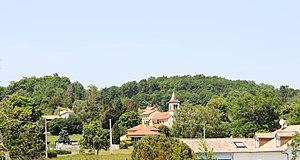
Louit (Hautes-Pyrénées)
Louit est une commune française située dans le département des Hautes-Pyrénées, en région Occitanie.